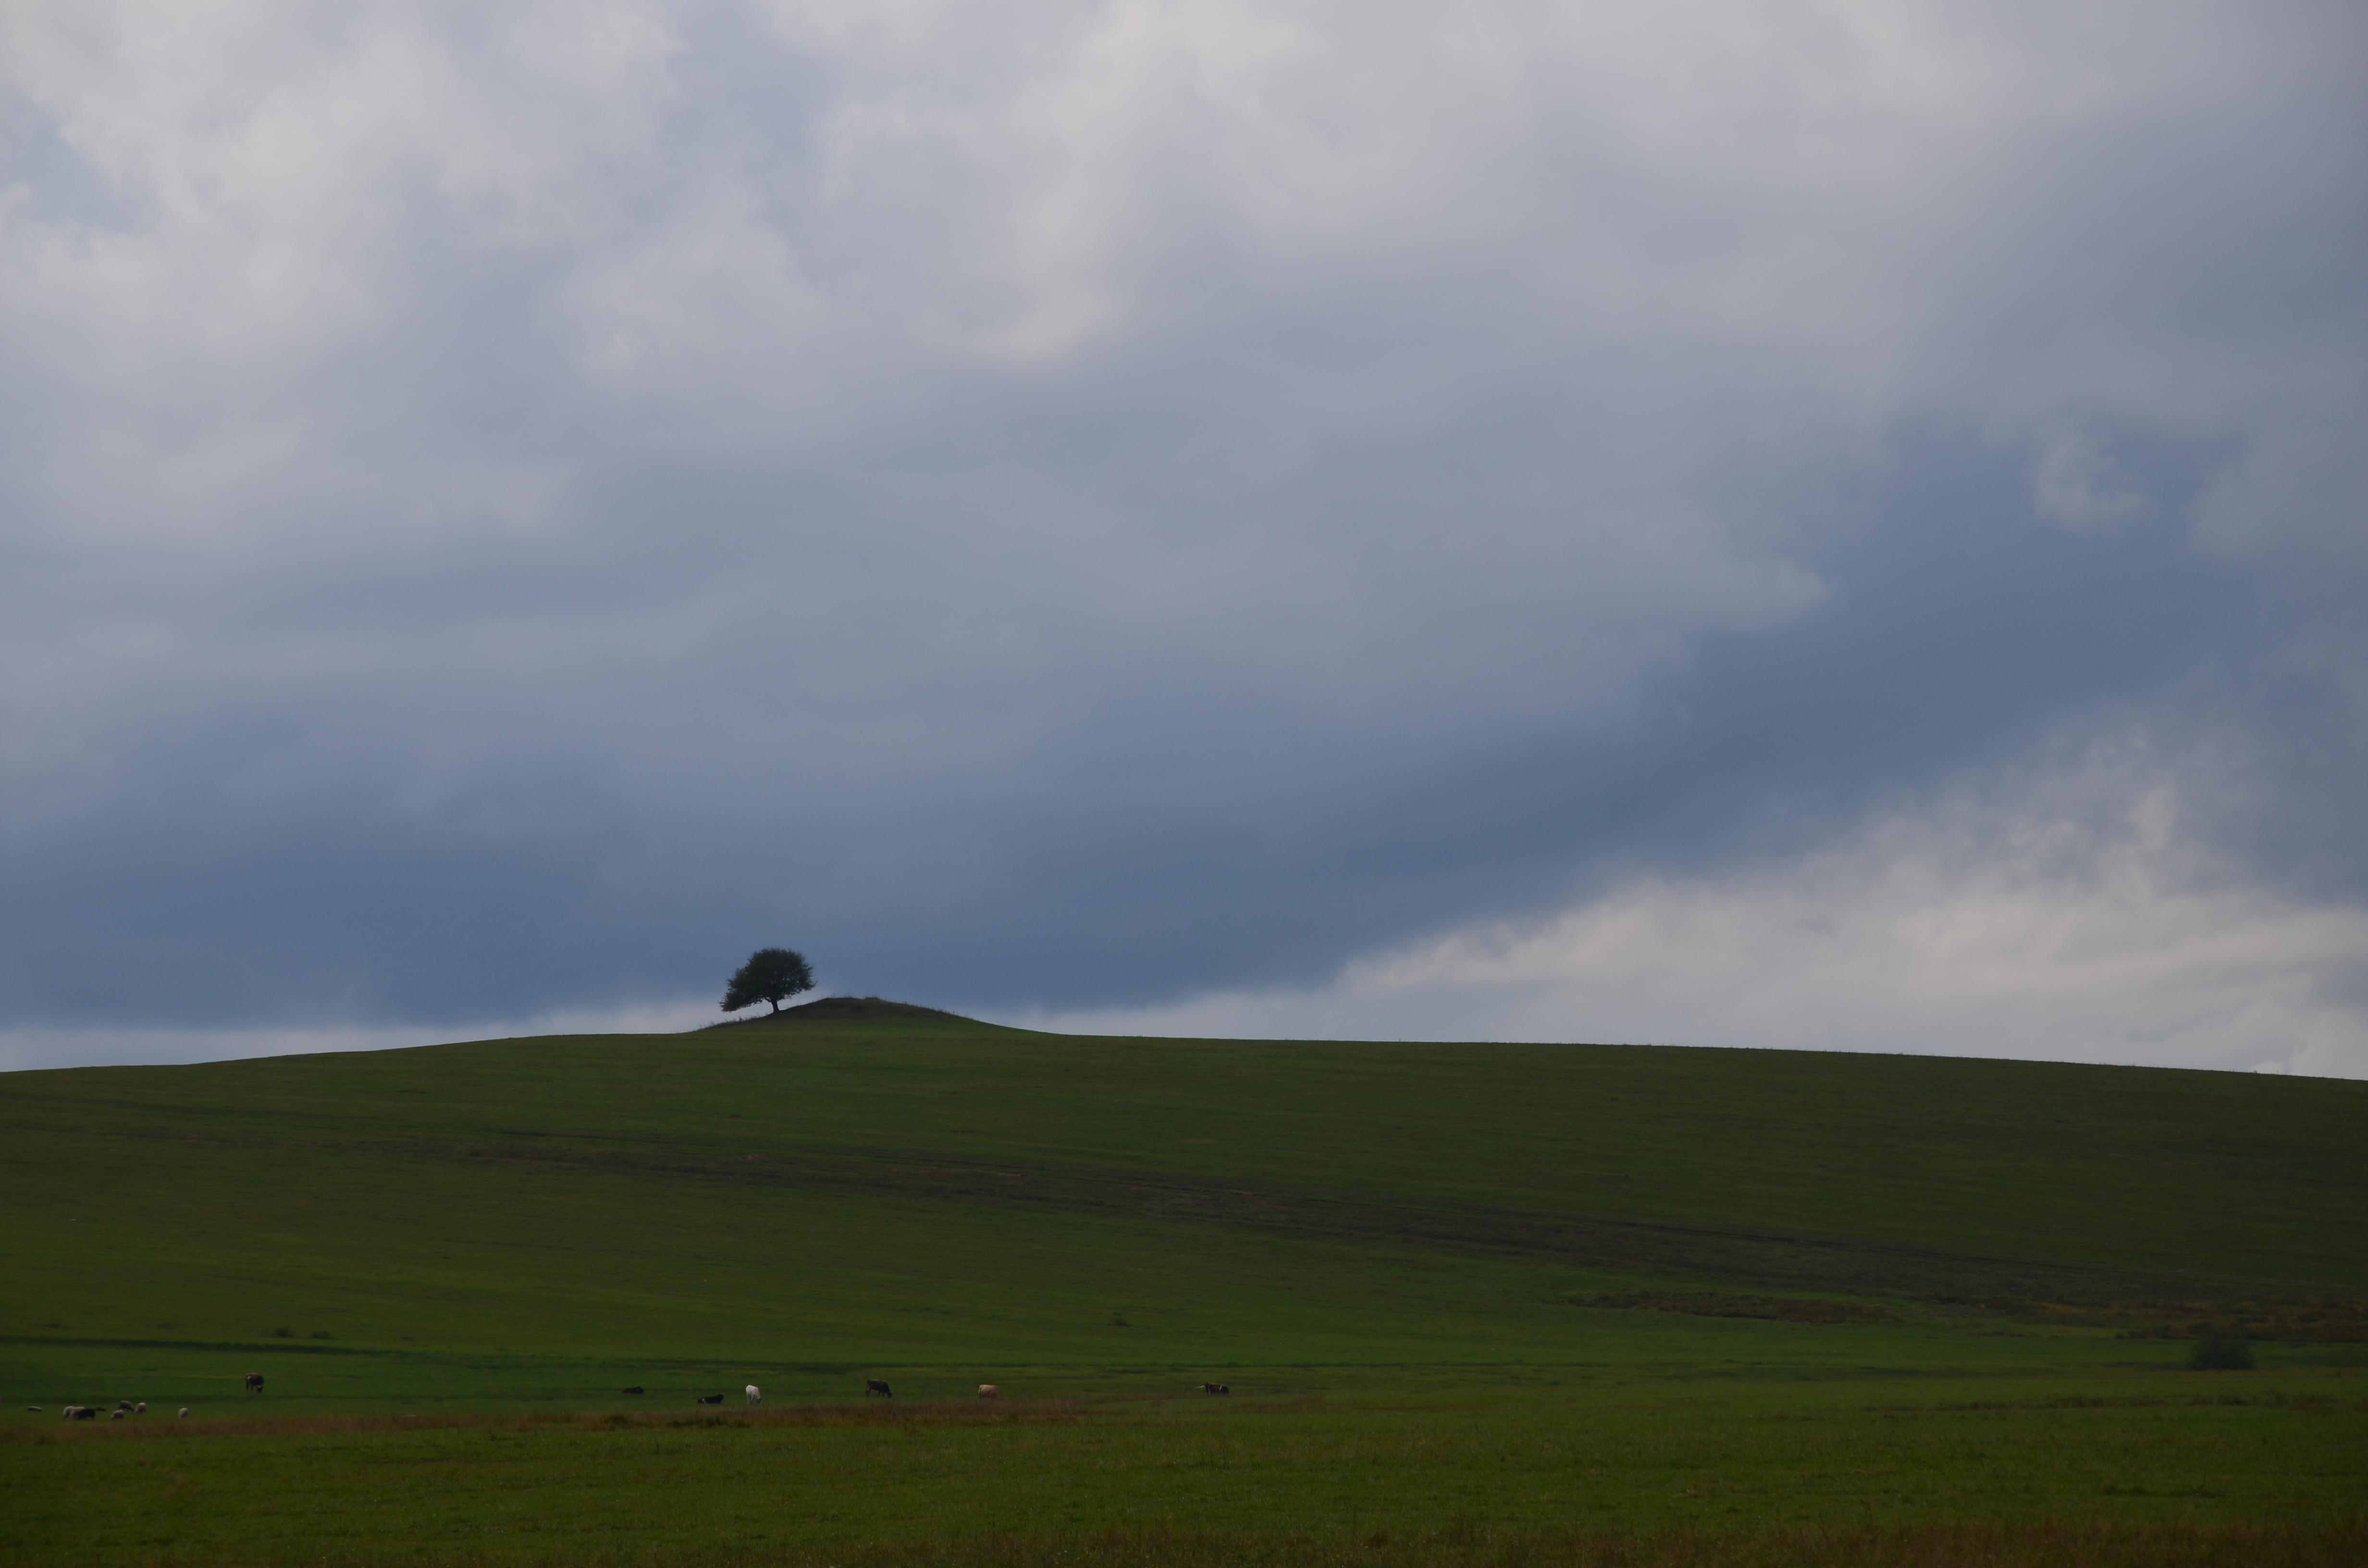
landscape, tree, nature, grass, horizon, mountain, cloud, sky, field, meadow, prairie, morning, hill, wind, autumn, plain, grassland, loneliness, plateau, habitat, steppe, rural area, meteorological phenomenon, natural environment, atmospheric phenomenon, atmosphere of earth